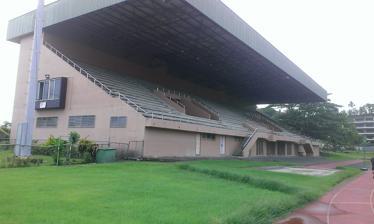
Building: Sir Ignatius Kilage Stadium
Country: Unknown
Year built: 1990
Football stadium in Papua New Guinea Sir Ignatius Kilage Stadium Full name Sir Ignatius Kilage Stadium Location Markham Road, Voco Point Lae , Papua New Guinea Coordinates 6°44′08″S 147°00′24″E / 6.735616°S 147.006596°E / -6.735616; 147.006596 Capacity 1,500 Surface Grass Construction Opened 1990 Renovated 2014 Tenants Papua New Guinea National Soccer League Papua New Guinea national football team Stadium hosting a concert in 2011 The Sir Ignatius Kilage Sports Stadium is an association football stadium located in Lae , Papua New Guinea. It was named after Sir Ignatius Kilage who was the fourth Governor General of Papua New Guinea . The stadium, which is part of the larger Sir Ignatius Kilage Sports Complex, features 500 grandstand seats plus an additional 1,000 bench seats. It is the home stadium of the Papua New Guinea National Soccer League Southern Conference. History The stadium was first built in 1990 for the 1991 South Pacific Games . In 2016, the stadium underwent an extensive restoration in preparation for the 2016 Papua New Guinea games. Notable events The stadium has hosted matches of the Papua New Guinea national football team , including a 2018 FIFA World Cup qualification fixture against the Solomon Islands in June 2017. It was originally announced that the stadium would undergo renovations and be a venue for the 2016 FIFA U-20 Women's World Cup . However, it was not one of the final venues chosen for the tournament. In 2003 and 2005 the Oceania Area Championships in Athletics were held at the stadium. References